William John Sutton

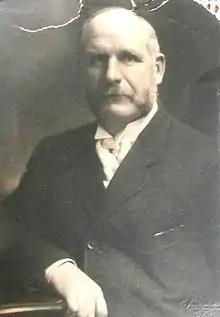
William John Sutton (1859-1914)

Sutton was born in Kincardine, Canada West, and was the first of six children born to William Sutton (1828-1893) and Sarah Keyworth (1834-1905); his father emigrated from Dent, Cumbria in 1850 and his mother from Tuxford, Nottinghamshire in 1852. At the age of 33 years Sutton married Helen Annie Fox (1852-1932) who was born in Sheffield and ran the family cutlery store in Victoria. They did not have children.